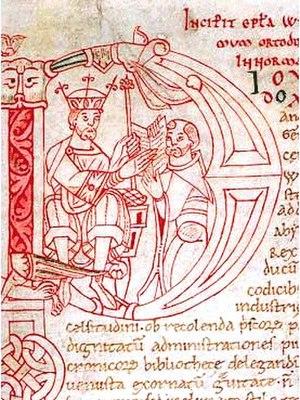
Littérature du IXe siècle - Littérature du Xe siècle - Littérature du XIᵉ siècle - Littérature du XIIe siècle - Littérature du XIIIe siècle